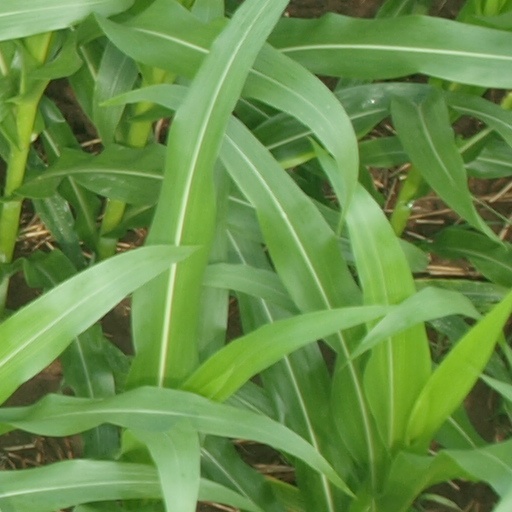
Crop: maize; corn